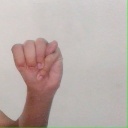
अक्षर: म